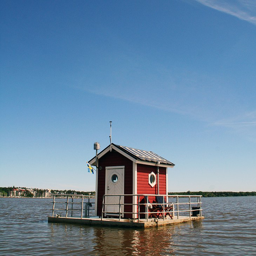
hotel floating on the lake